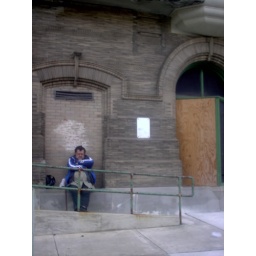
sleeping outside the divine lorraine hotel in philadelphia. i took this from my car at a stop light.